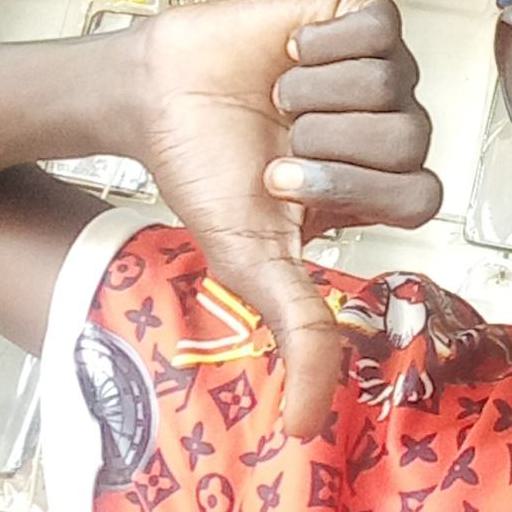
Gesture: dislike